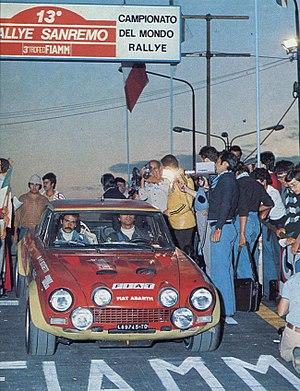
Le Rallye Sanremo 1975, disputé du 1ᵉʳ au 4 octobre 1975, est la vingt-neuvième manche du championnat du monde des rallyes courue depuis 1973 et la huitième manche du championnat du monde des rallyes 1975.
Maurizio Verini est un ancien pilote de rallye italien.